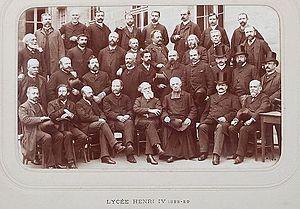
Le lycée Henri-IV est un établissement d'enseignement secondaire et supérieur public, situé au 23, rue Clovis dans le 5ᵉ arrondissement de Paris, dans le Quartier latin. Il accueille plus de 2 600 élèves, du collège aux classes préparatoires.